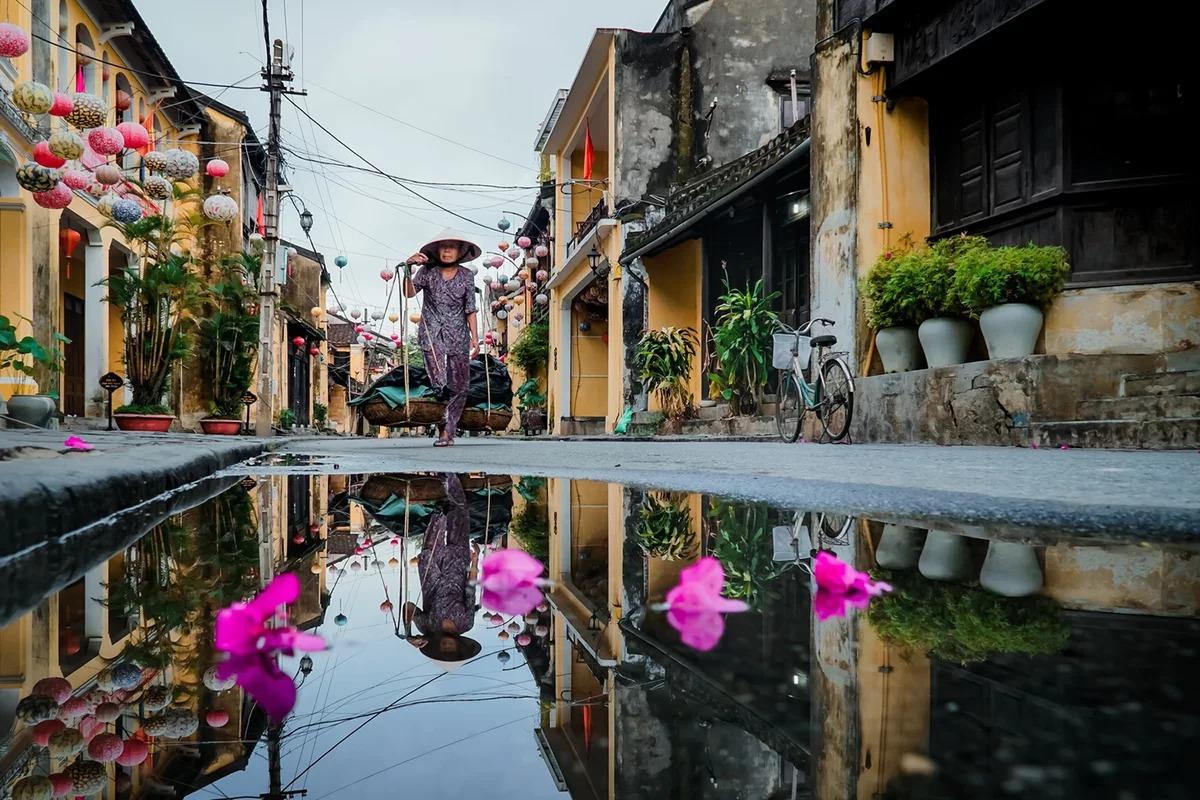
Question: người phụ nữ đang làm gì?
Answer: người phụ nữ đang gánh hàng